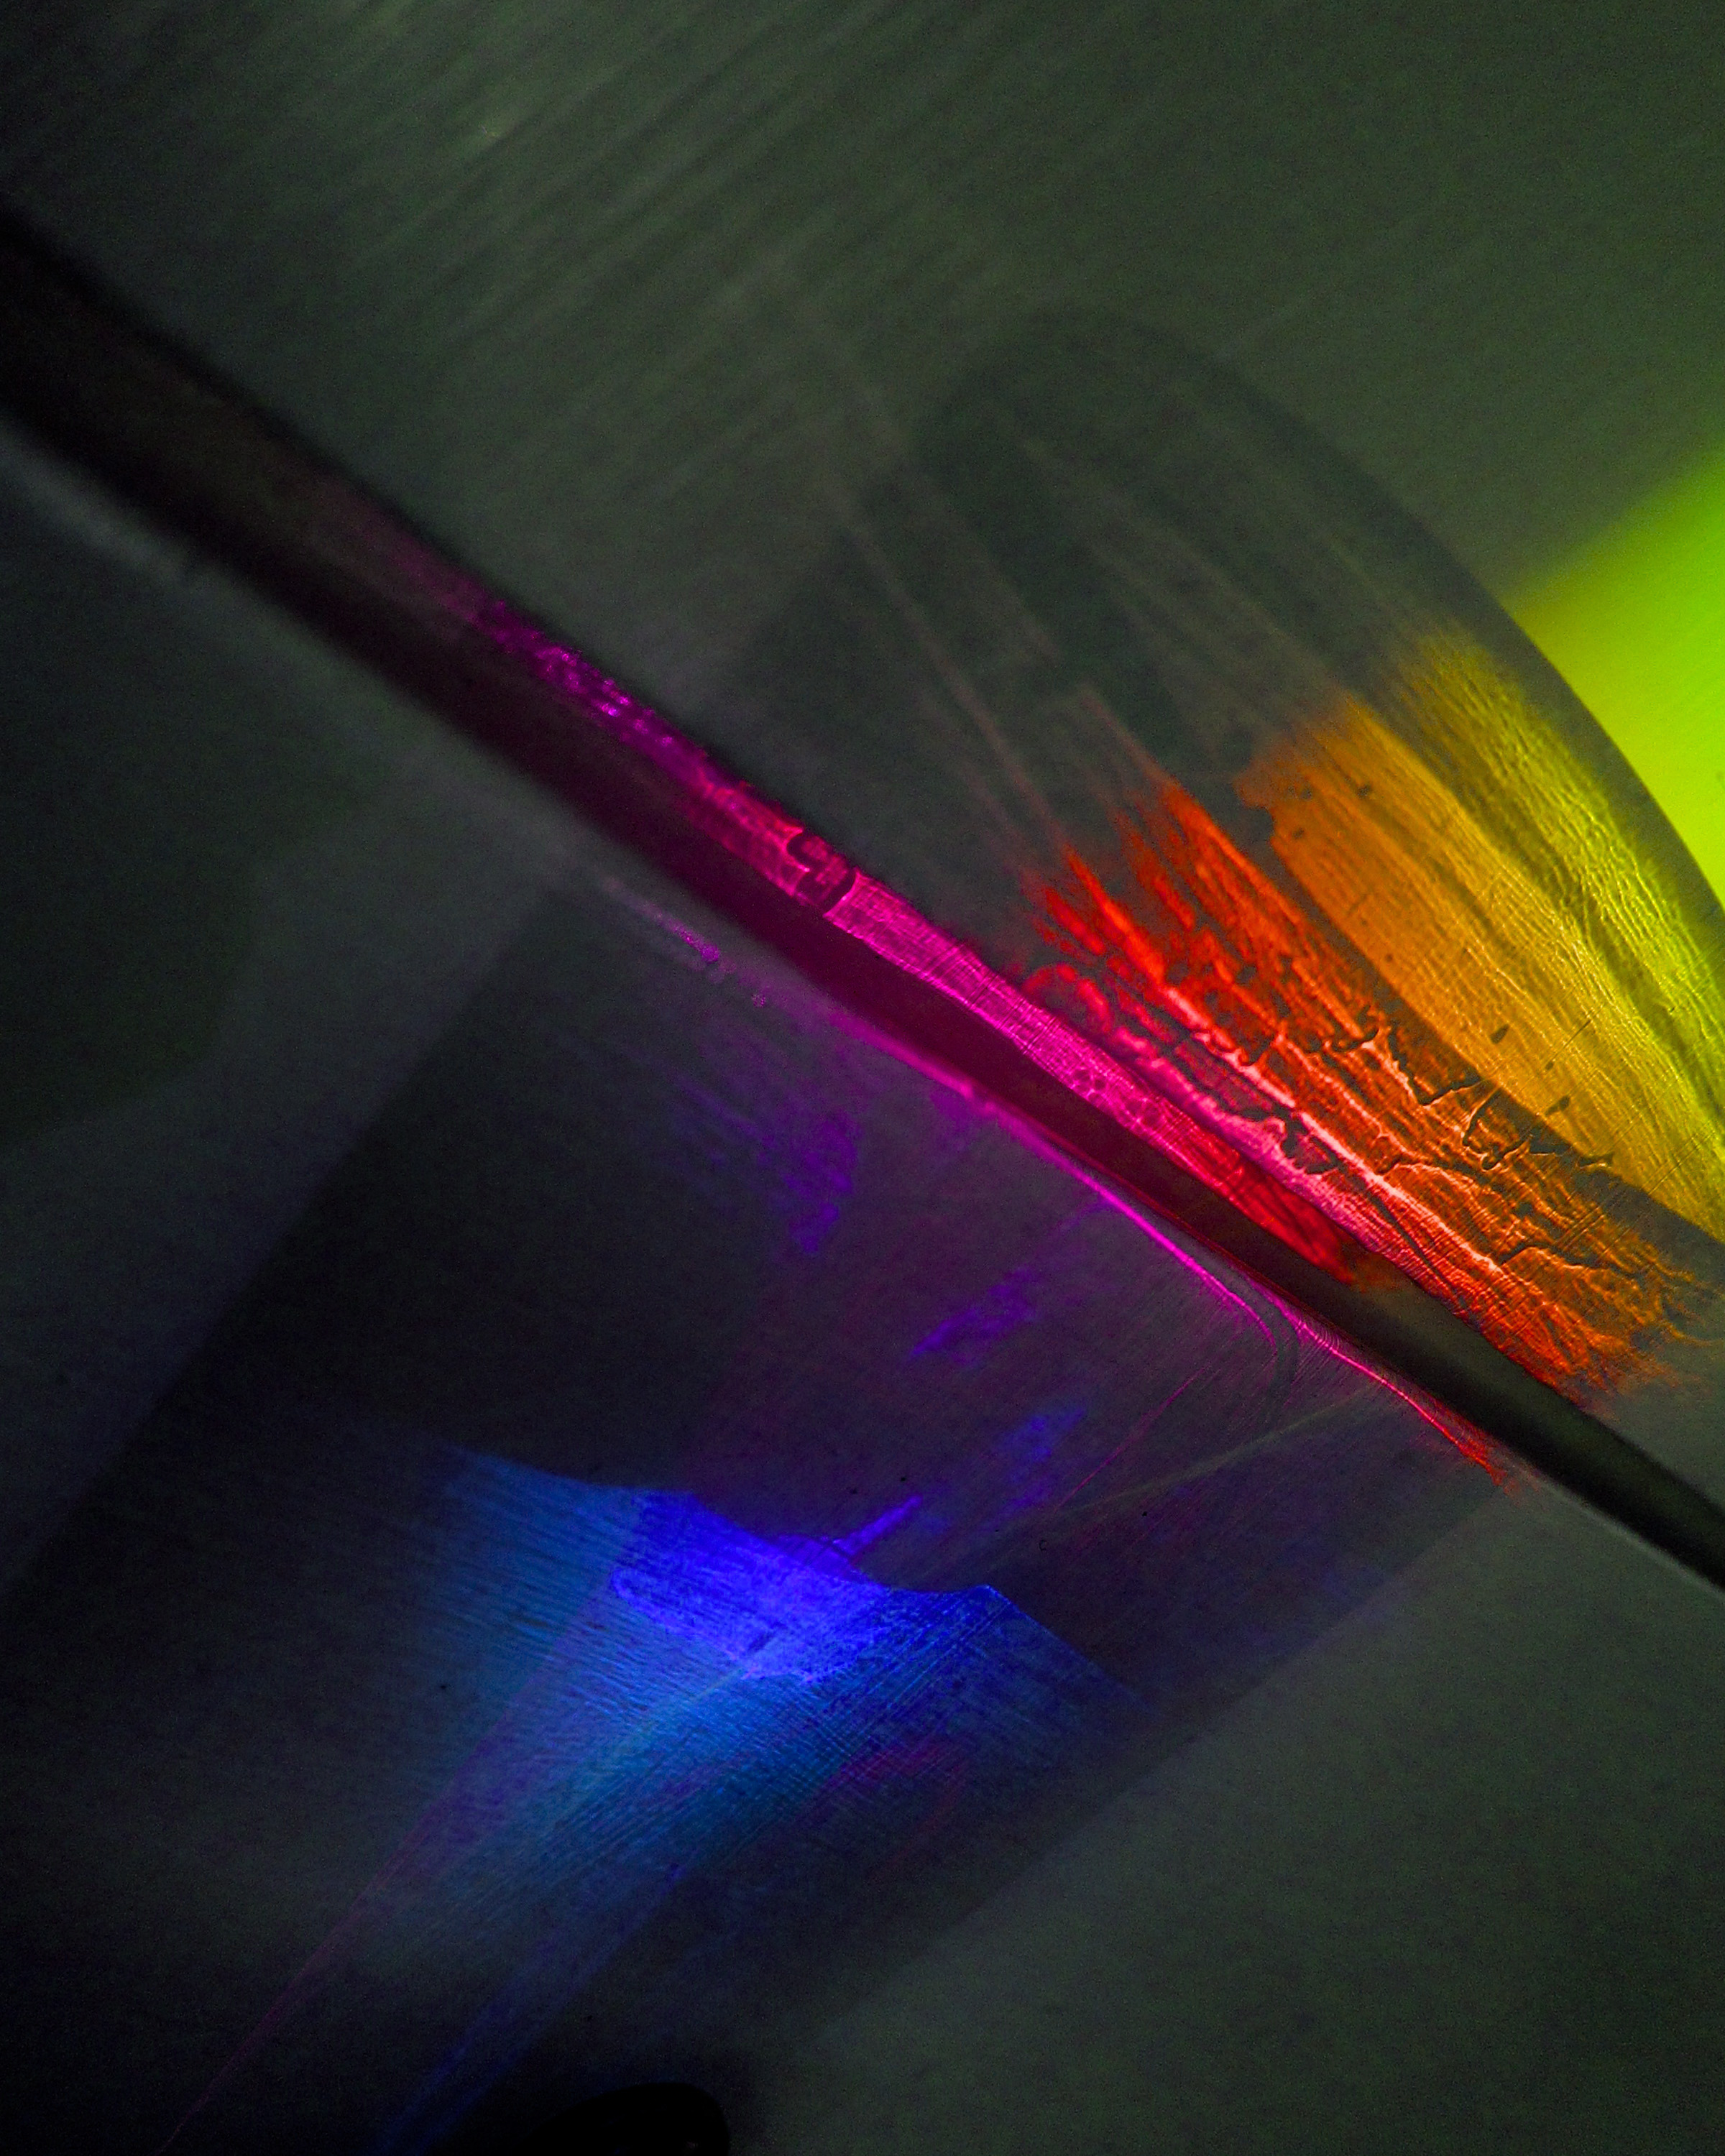
wing, light, sunlight, leaf, petal, glass, line, green, reflection, red, color, darkness, blue, yellow, laser, close up, shape, macro photography, atmosphere of earth